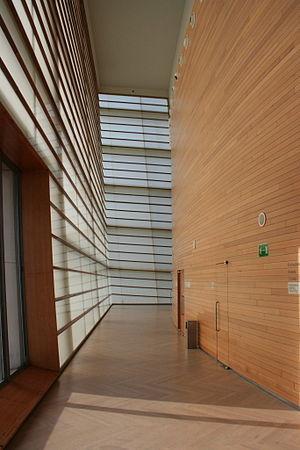
Le Palais Kursaal ou Palais des Congrès et Auditorium Kursaal est un complexe architectural constitué d'un grand auditorium, une grande salle de chambre, salles polyvalentes et salles d'expositions projeté par Rafael Moneo et situé à Saint-Sébastien. Il a été inauguré en 1999, et est, depuis lors, le siège principal du festival international du film de Saint-Sébastien.